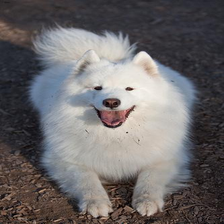
Species: dog
Breed: samoyed